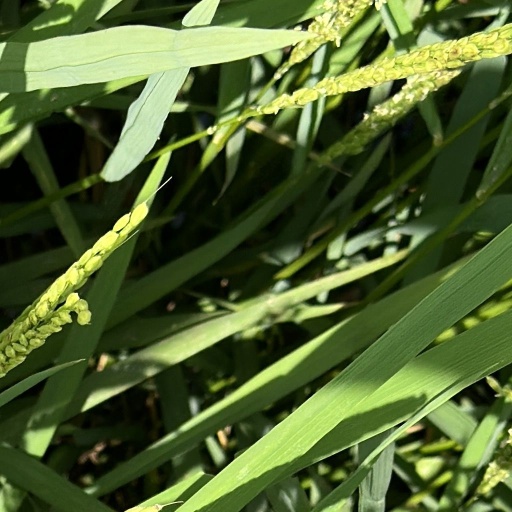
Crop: rice